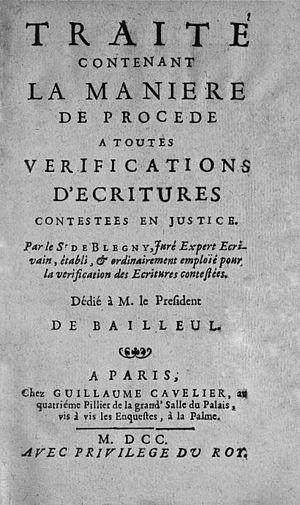
Étienne de Blégny est un maître écrivain juré, mort en 1700.